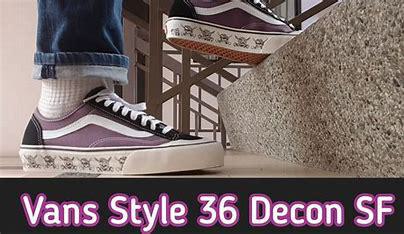
Brand: Vans
Model: Style 36 Decon Sf